Glorious First of June

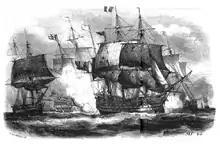
Villaret's "Montagne" breaking loose to reform the French forces. Drawing by Antoine Morel-Fatio.

Villaret in "Montagne", having successfully broken contact with the British flagship and slipped away to the north, managed to gather 11 ships of the line around him and formed them up in a reconstituted battle squadron. At 11:30, with the main action drawing to a close, he began a recovery manoeuvre intended to lessen the tactical defeat his fleet had suffered. Aiming his new squadron at the battered "Queen", Villaret's attack created consternation in the British fleet, which was unprepared for a second engagement. However, discerning Villaret's intention, Howe also pulled his ships together to create a new force. His reformed squadron consisted of "Queen Charlotte", "Royal Sovereign", "Valiant", "Leviathan", "Barfleur", and "Thunderer". Howe deployed this squadron in defence of "Queen", and the two short lines engaged one another at a distance before Villaret abandoned his manoeuvre and hauled off to collect several of his own dismasted ships that were endeavouring to escape British pursuit. Villaret was subsequently joined by the battered "Terrible", which sailed straight through the dispersed British fleet to reach the French lines, and he also recovered the dismasted "Scipion", "Mucius", "Jemmappes", and "Républicain"—all of which lay within reach of the unengaged British ships—before turning eastwards towards France. At this stage of the battle, Howe retired below and the British consolidation was left to his Captain of the Fleet, Sir Roger Curtis. Curtis was subsequently blamed by some in the Navy for not capturing more of the dismasted French ships, and was also accused of dissuading Howe from attempting further pursuit.